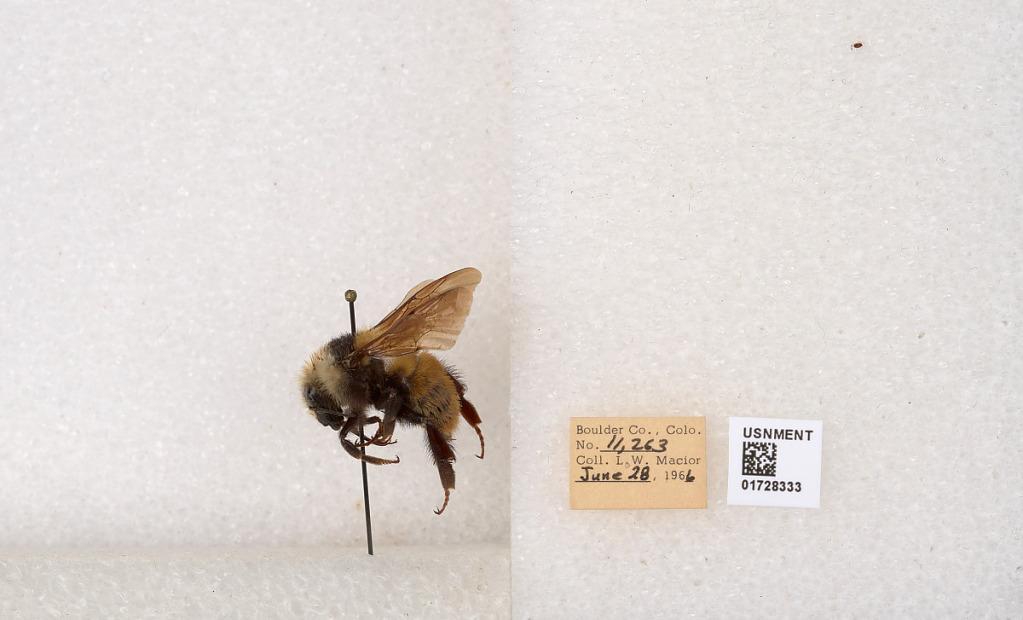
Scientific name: Bombus appositus Cresson
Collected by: L. Macior
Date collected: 1966-6-28
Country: United States
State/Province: Colorado
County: Boulder
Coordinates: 40.0925, -105.358